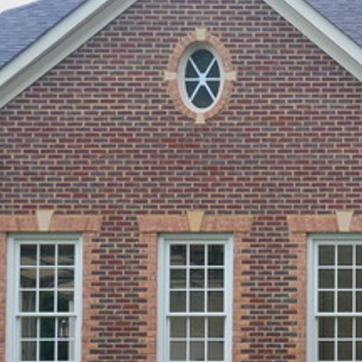
Material: brick